History of comics

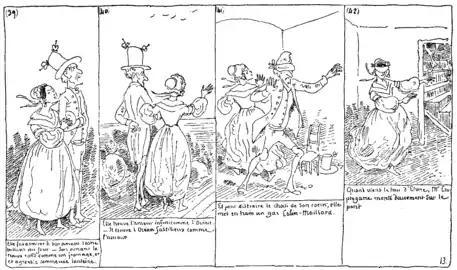
A page by Rodolphe Töpffer, whose work is considered influential in shaping the comics form.

"The Glasgow Looking Glass", published in 1826, was arguably the first comic magazine. A satirical publication, later known as "The Northern Looking Glass", it lampooned the fashions and politics of the times. It had most of the elements that make up the modern comic, including pictures with captions that display a continuous narrative told often in installments, and the use of speech bubbles, satire and caricature.